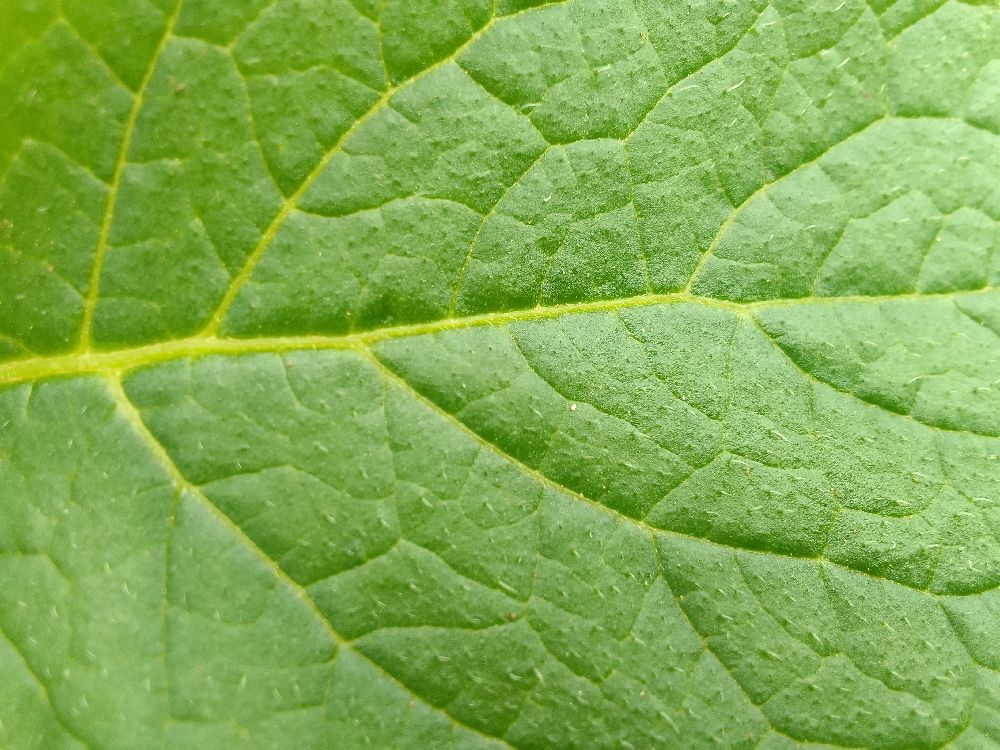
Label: Healthy